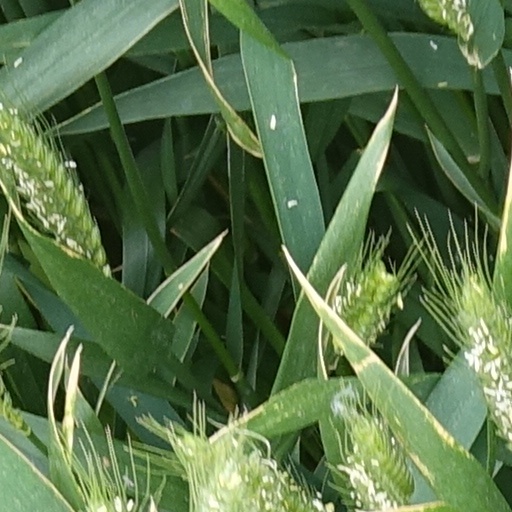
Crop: wheat